Rogue Trooper (video game)

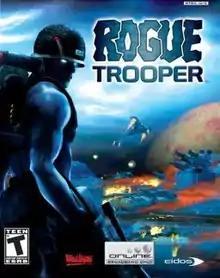
North American box art

Rogue Trooper is a third-person shooter video game developed by Rebellion Developments and published by Eidos Interactive. It was released for Microsoft Windows, PlayStation 2 and Xbox in 2006. The Wii version, entitled Rogue Trooper: Quartz Zone Massacre, was released in 2009.